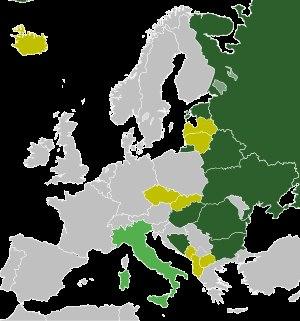
L'impôt à taux unique ou impôt proportionnel est un système qui impose tous les membres d'un groupe au même taux, contrairement à l'impôt progressif. Le terme est cependant utilisé le plus fréquemment à propos de l'impôt sur le revenu.